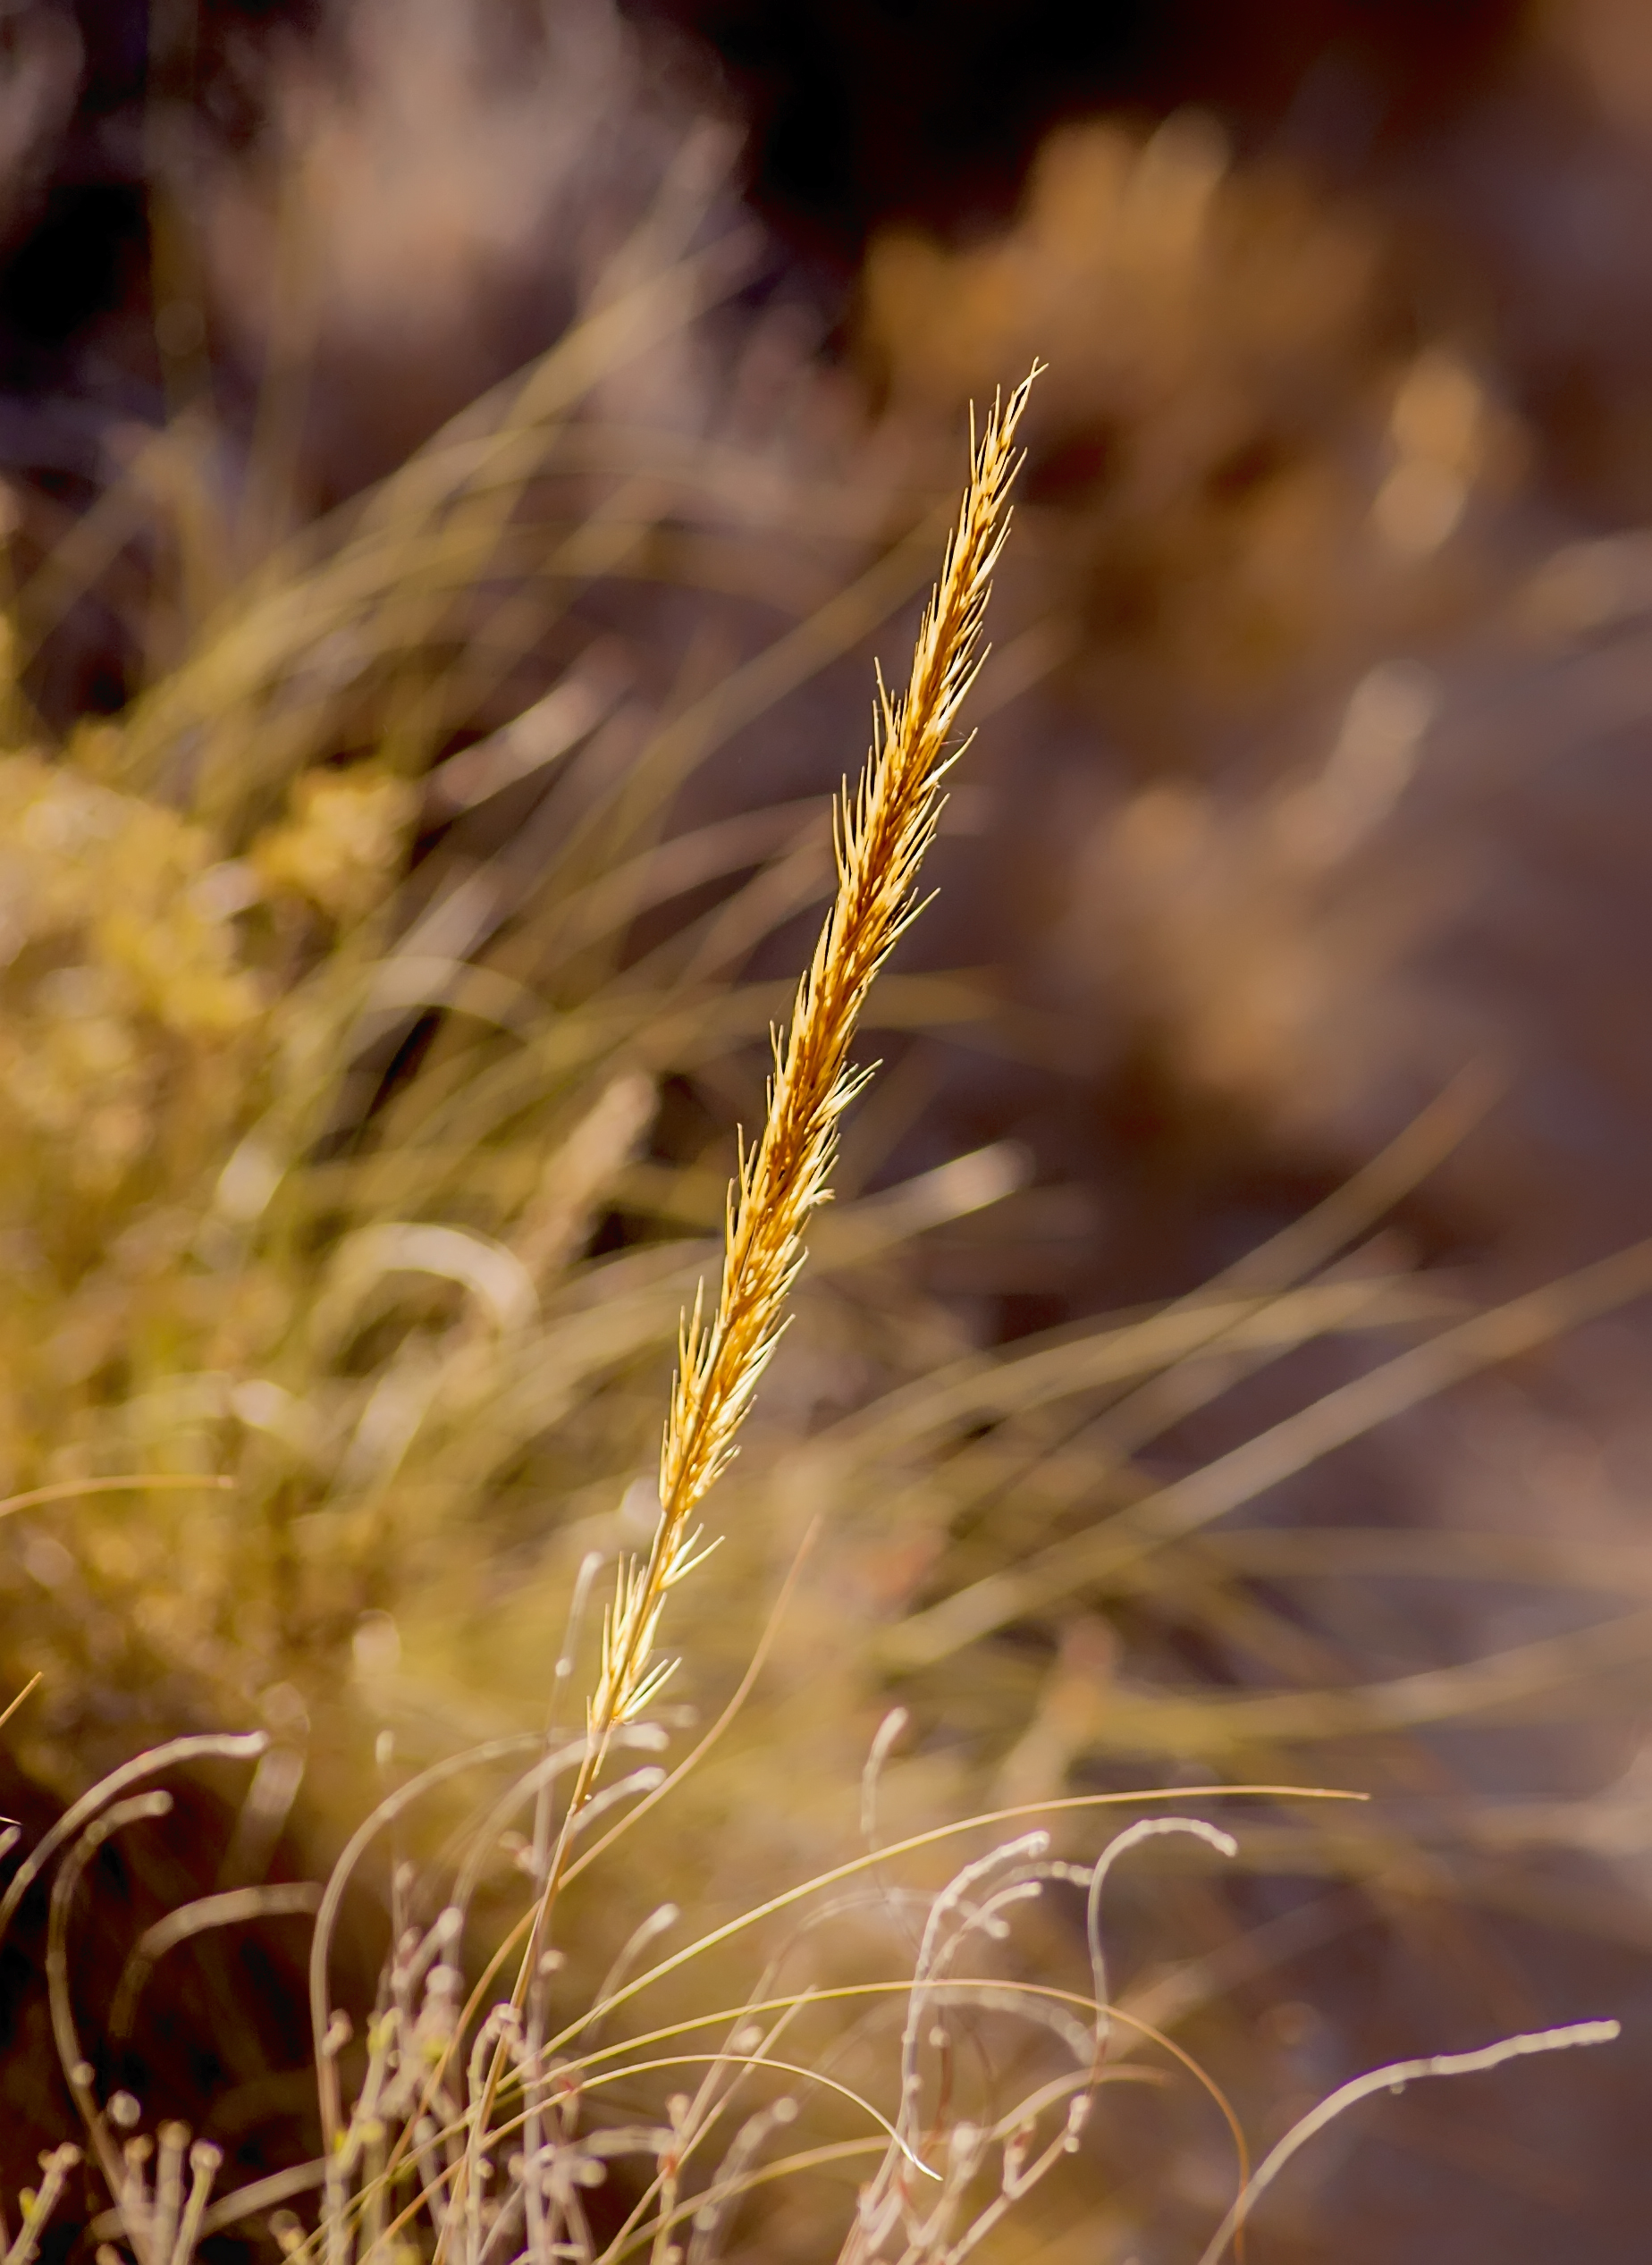
grass, plant, wheat, grain, sunlight, flora, twig, close up, straw, rye, macro photography, commodity, emmer, grass family, plant stem, computer wallpaper, phragmites, food grain